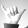
ASL letter: Y